Museum of Witchcraft and Magic

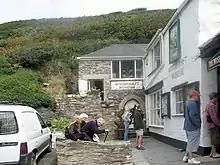
The exterior of the museum

A practising Pagan with interests in witchcraft, King owned a business manufacturing specialist cameras in Hampshire when he discovered that the museum was for sale in a newspaper article. King and Williamson finalised the purchase at midnight on Halloween 1996. King and Crow reorganised the museum and removed some of the more sensationalist exhibits, such as a partially clothed female mannequin which had been laid on an altar to represent the Black Mass.